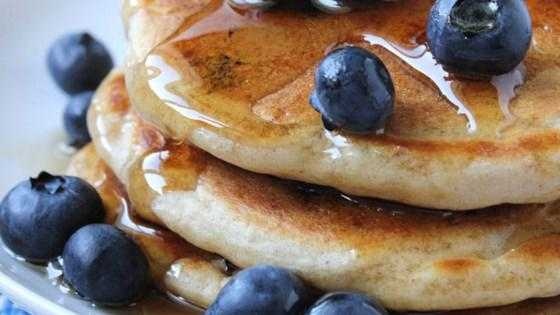
Label: Blueberry